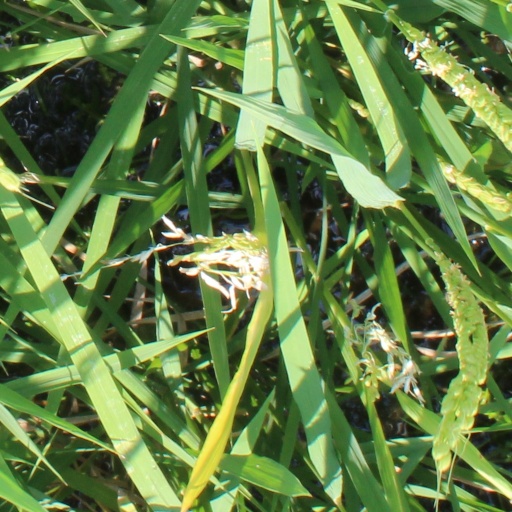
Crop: rice